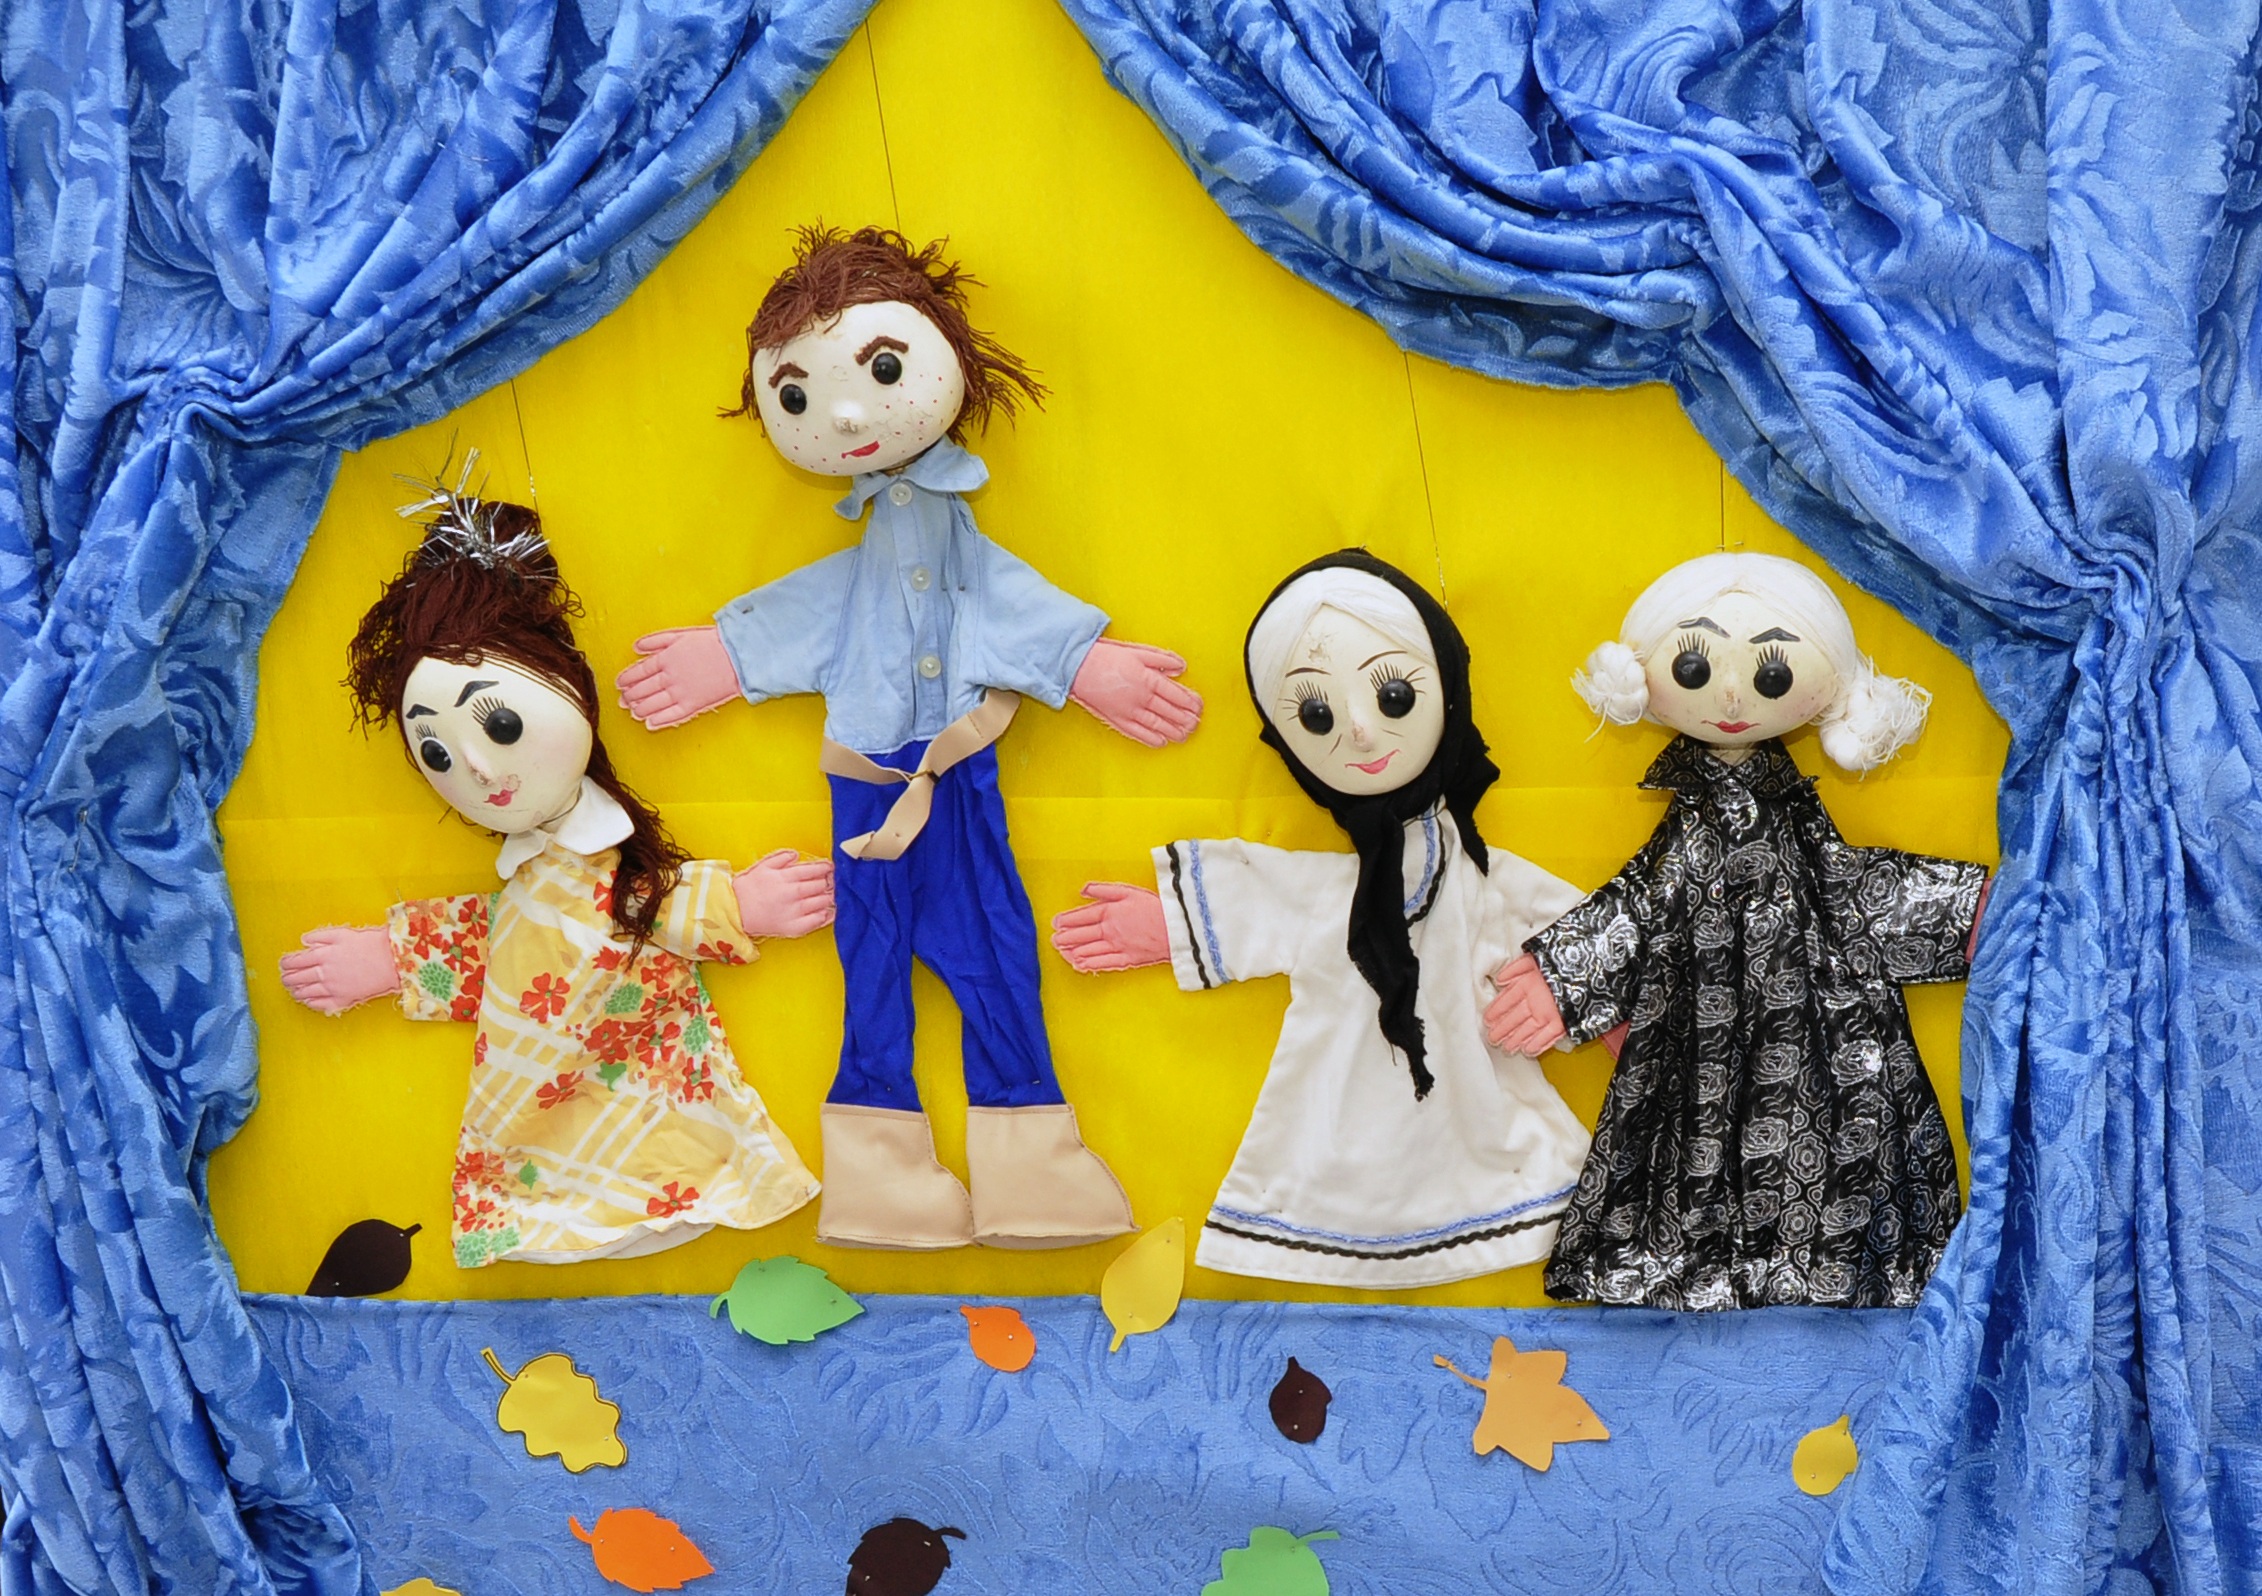
hand, people, white, play, kid, cute, color, show, child, human, blue, colorful, yellow, leisure, toy, baby, childhood, playful, activity, cheerful, face, doll, art, children, fun, happy, marionette, performance, funny, joy, theater, fantasy, sock, entertainment, emotion, cartoon, puppets